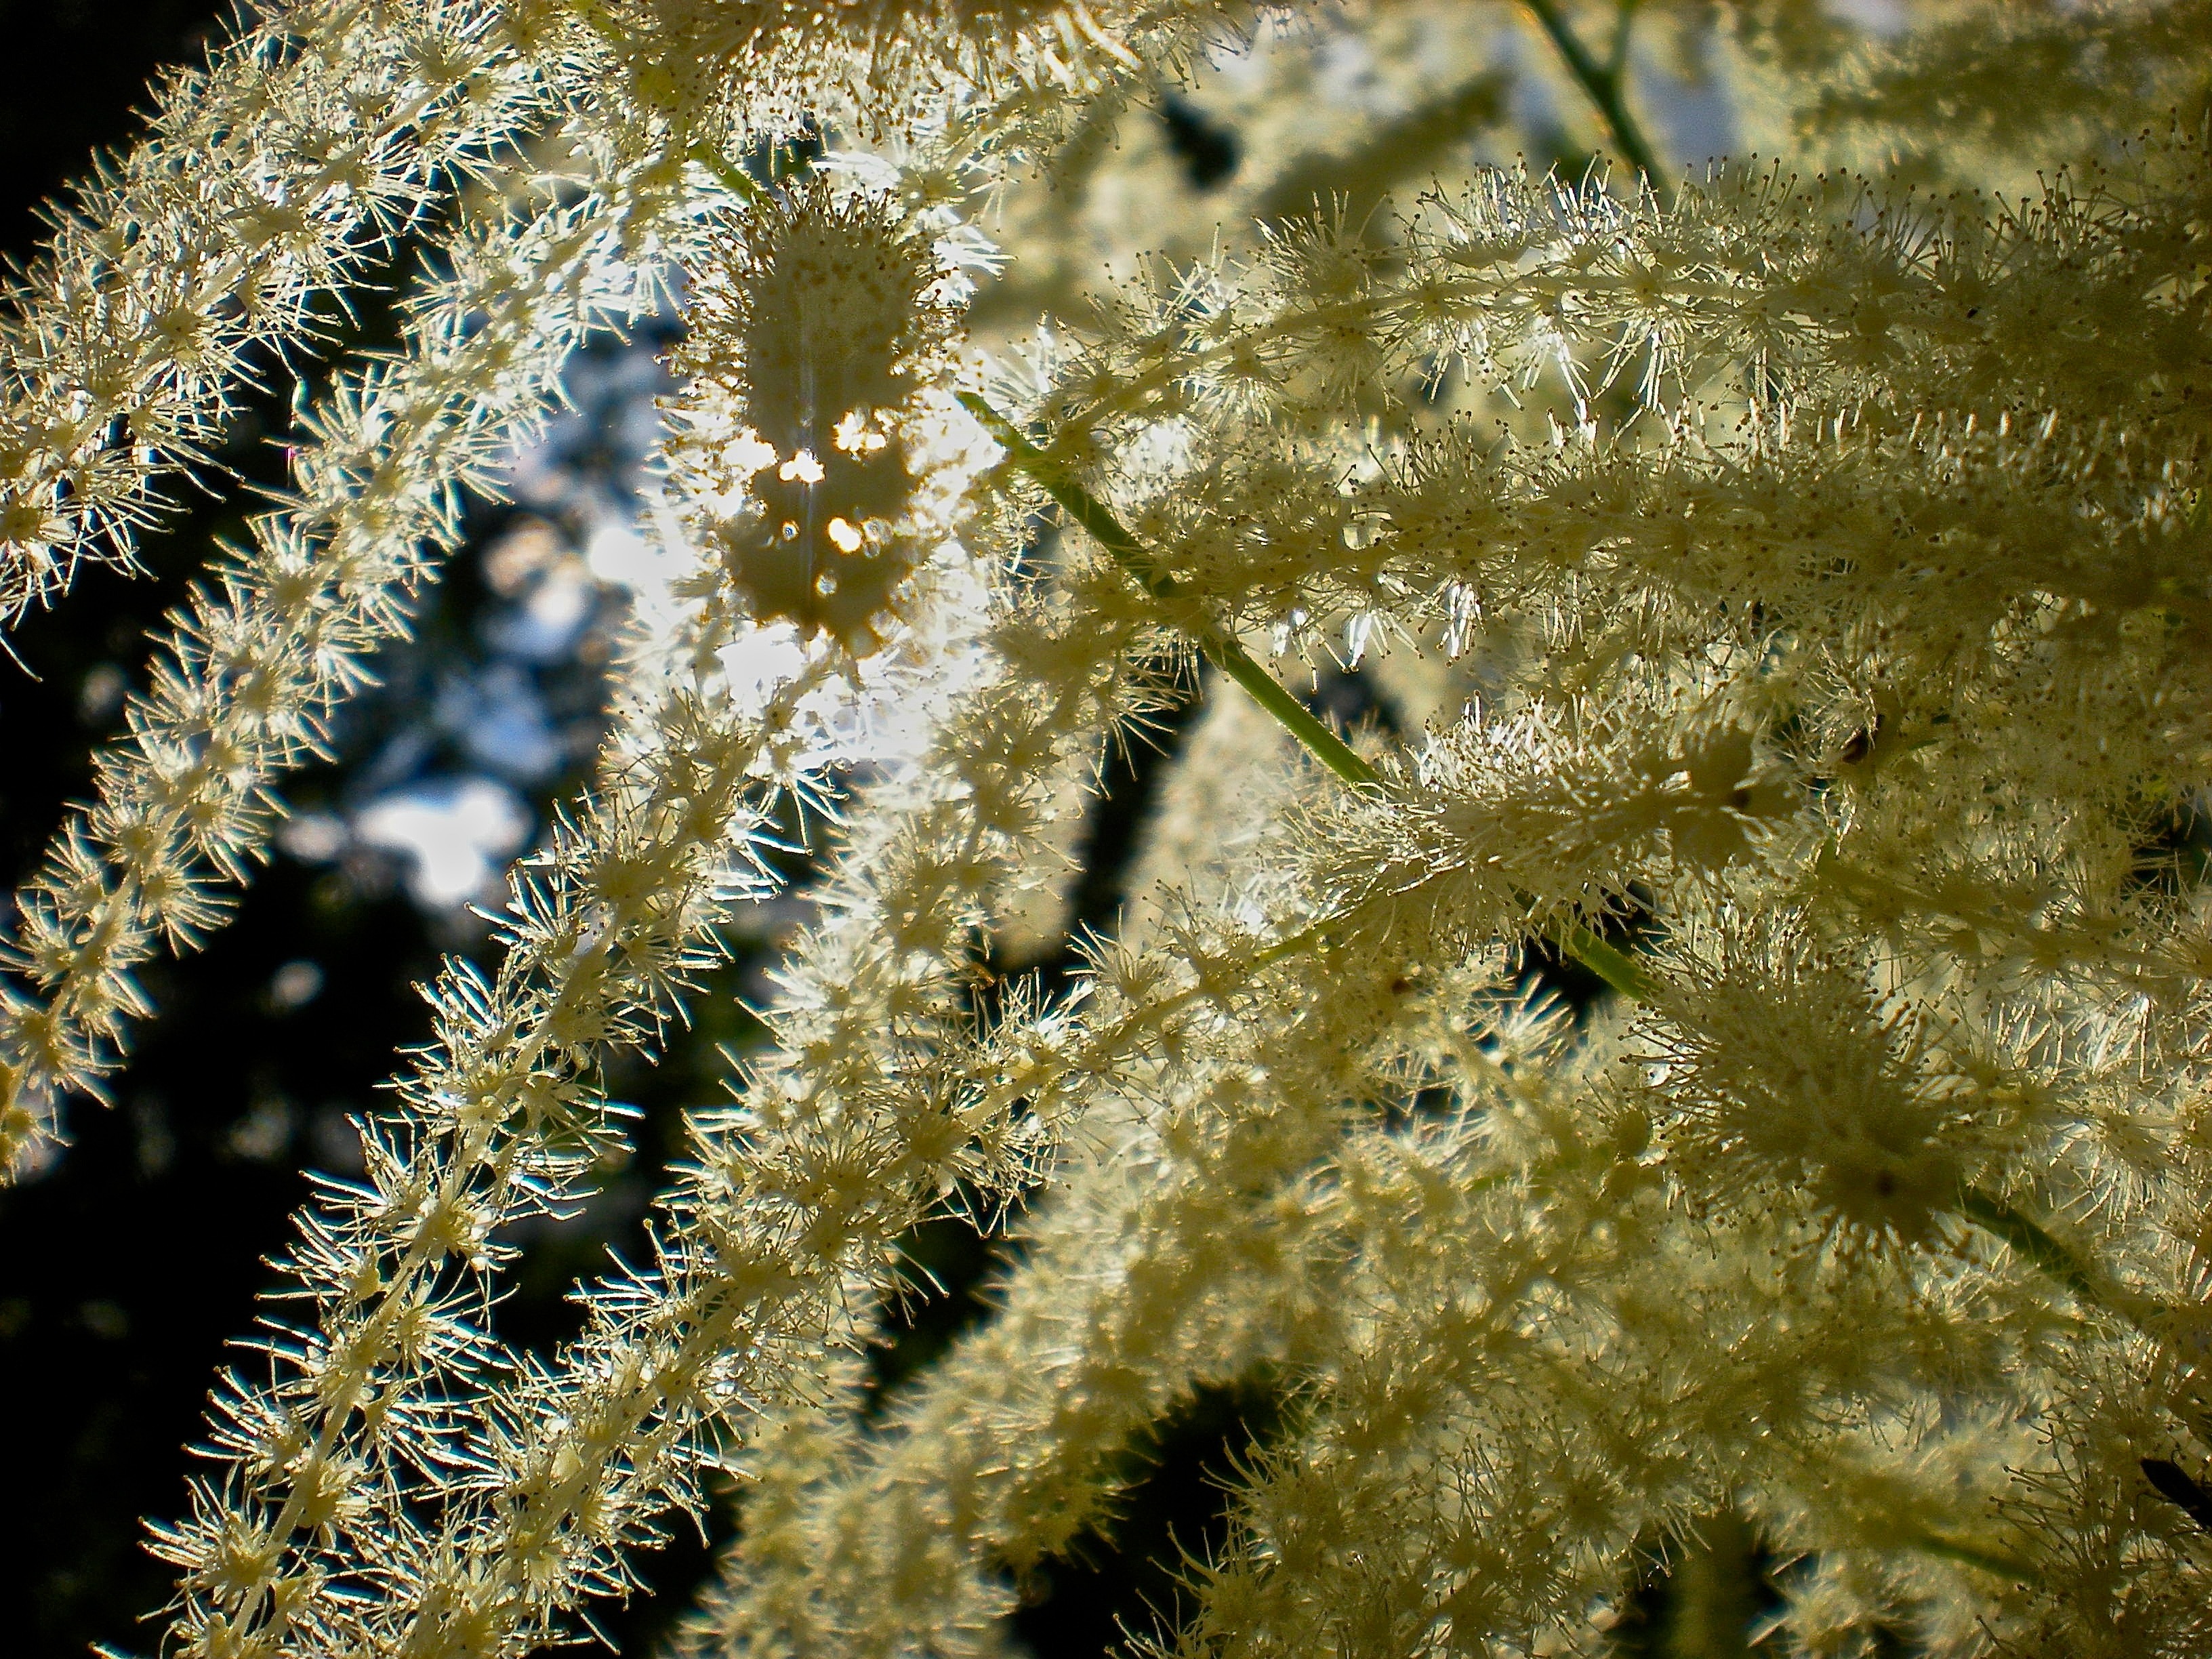
tree, nature, grass, branch, plant, white, sunlight, leaf, flower, frost, summer, pollen, botany, flora, close up, macro photography, flower cluster, flowering plant, grass family, woody plant, land plant, thorns spines and prickles